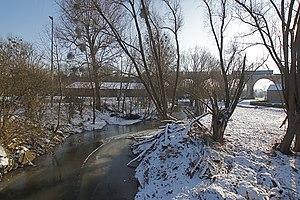
Berneau, Belgique: Viaduc ferroviaire au dessus de la vallée de la Berwinne en direction aval vers Bolland